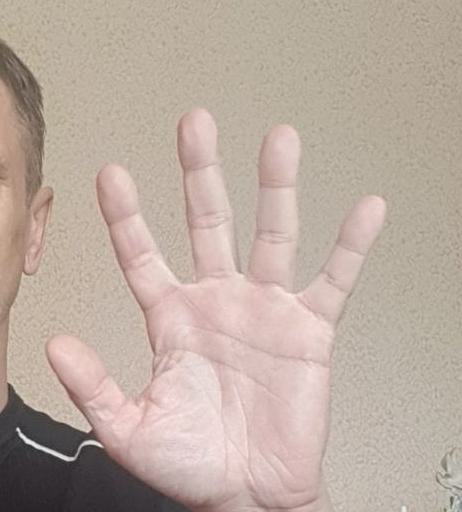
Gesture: palm